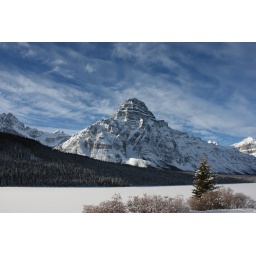
A mountain glistening under a blue sky with wispy clouds viewed from the Columbia Icefields Parkway, Canada.